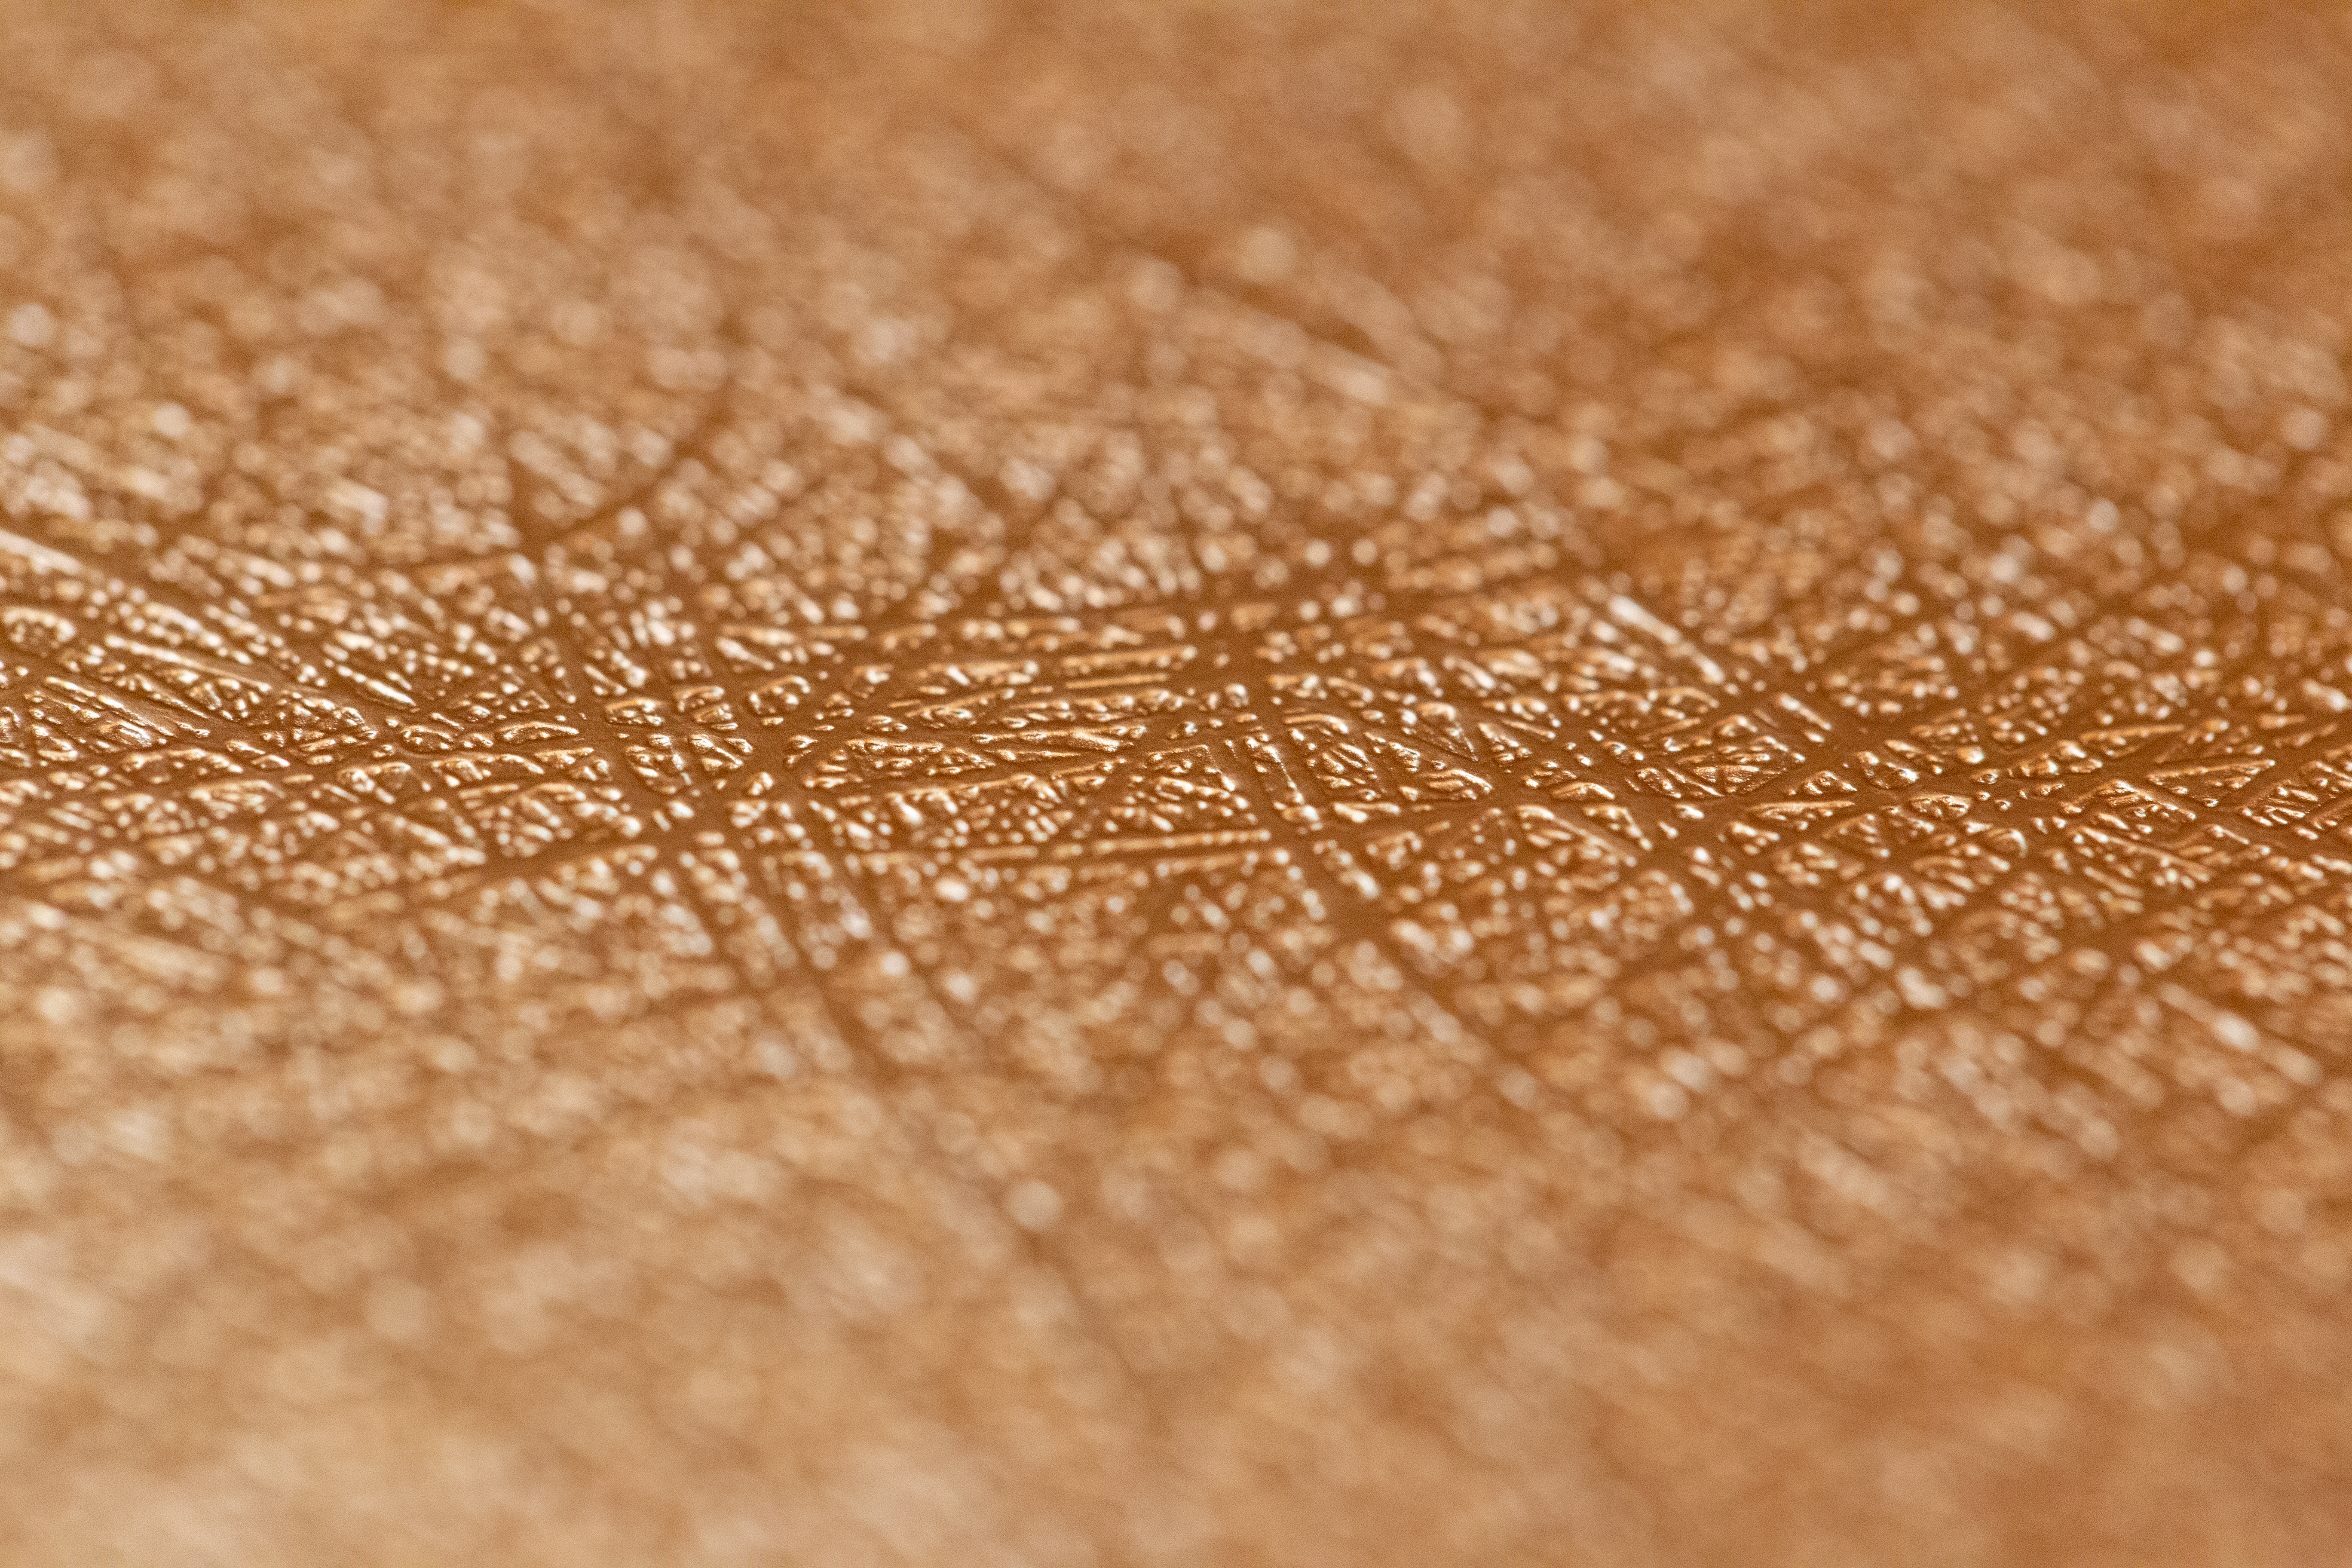
skin, brown, close up, tan, yellow, beige, textile, leather, wood, caramel color, macro photography, peach, photography, pattern, fur, metal